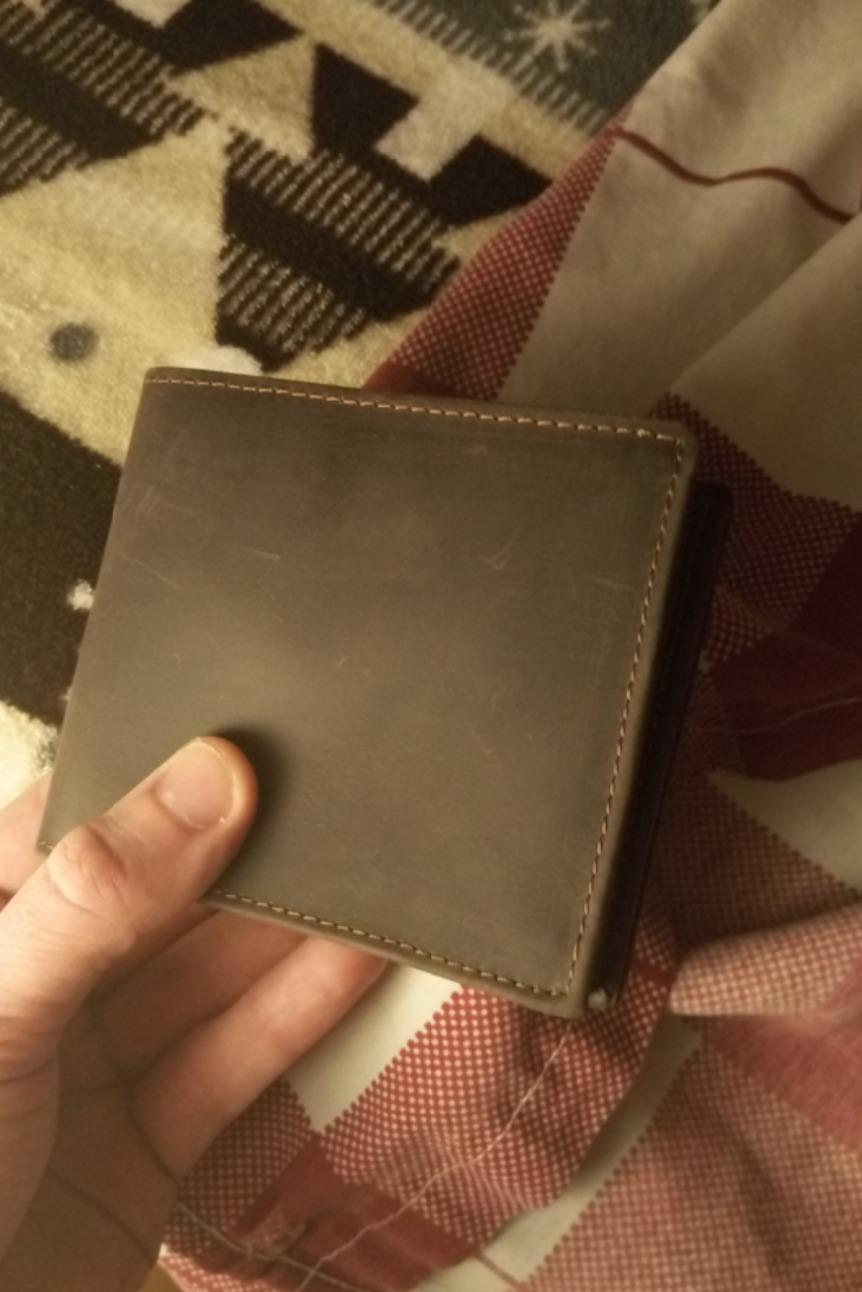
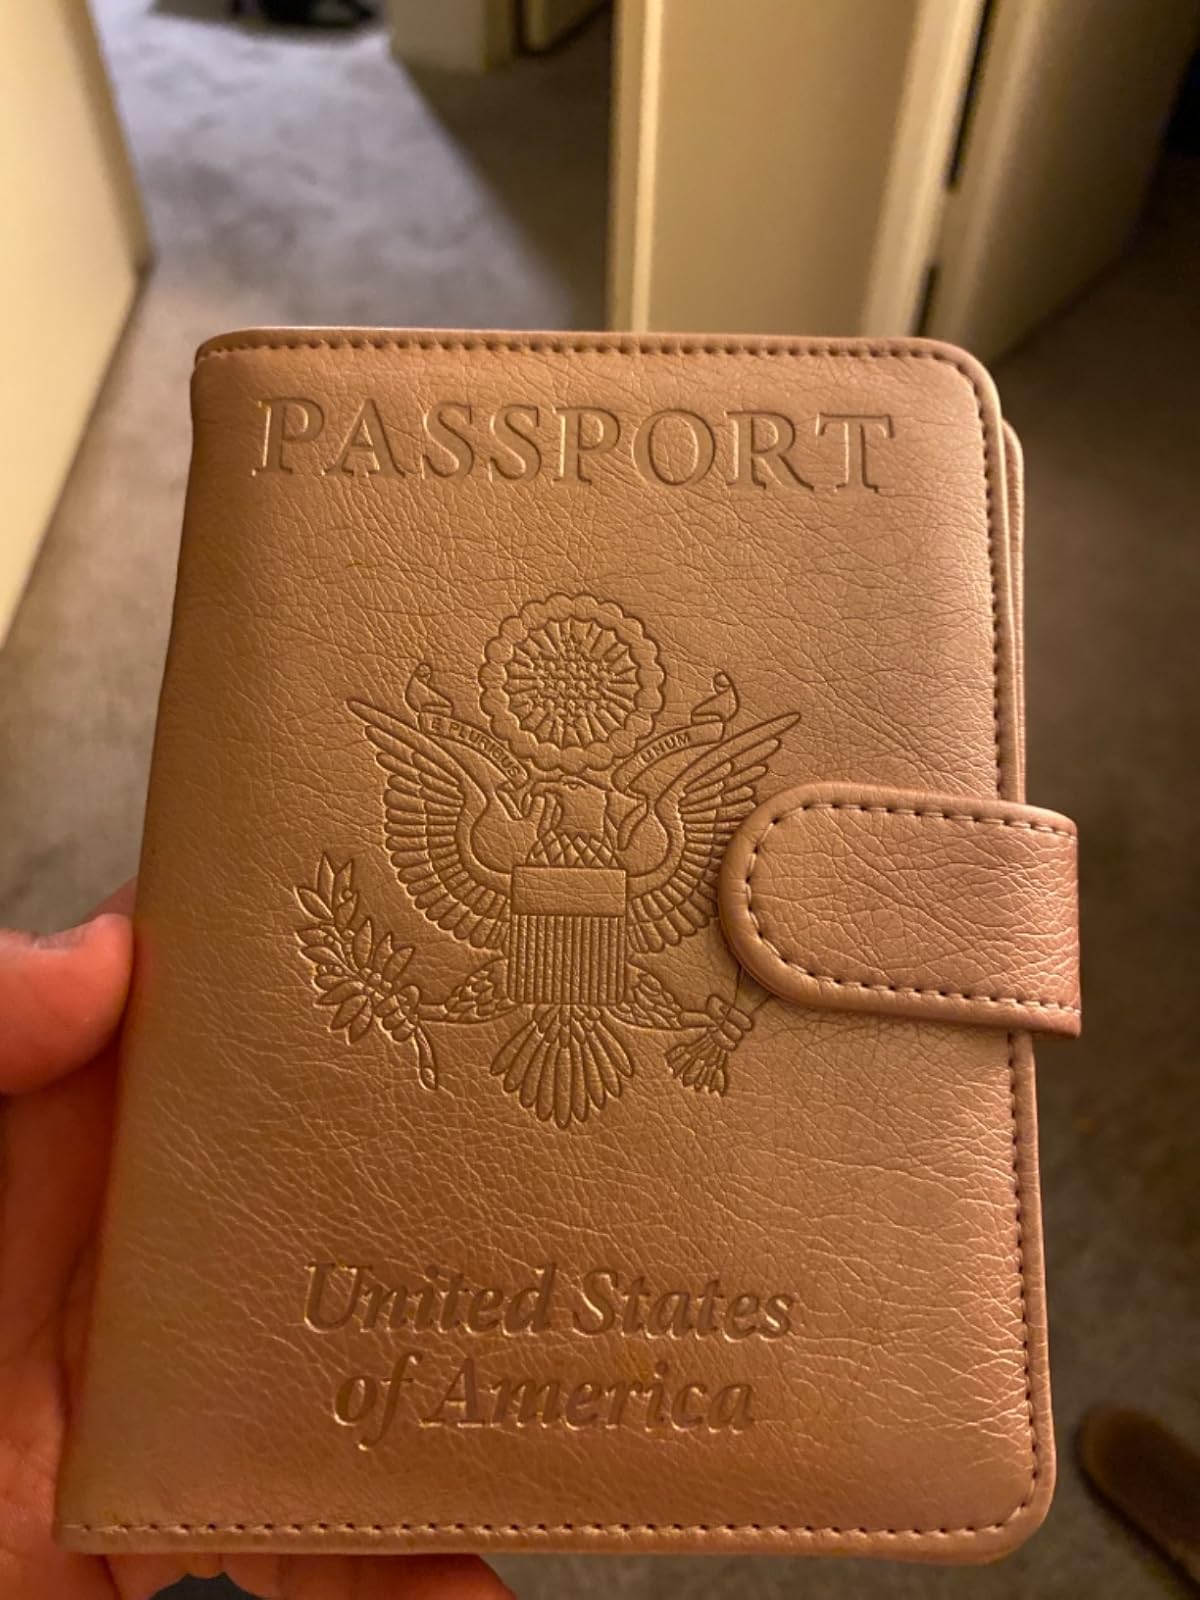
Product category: accessories_wallet
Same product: no